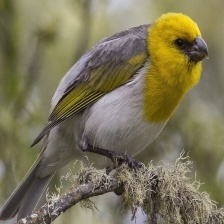
Species: PALILA
Scientific name: LOXIOIDES BAILLEUI